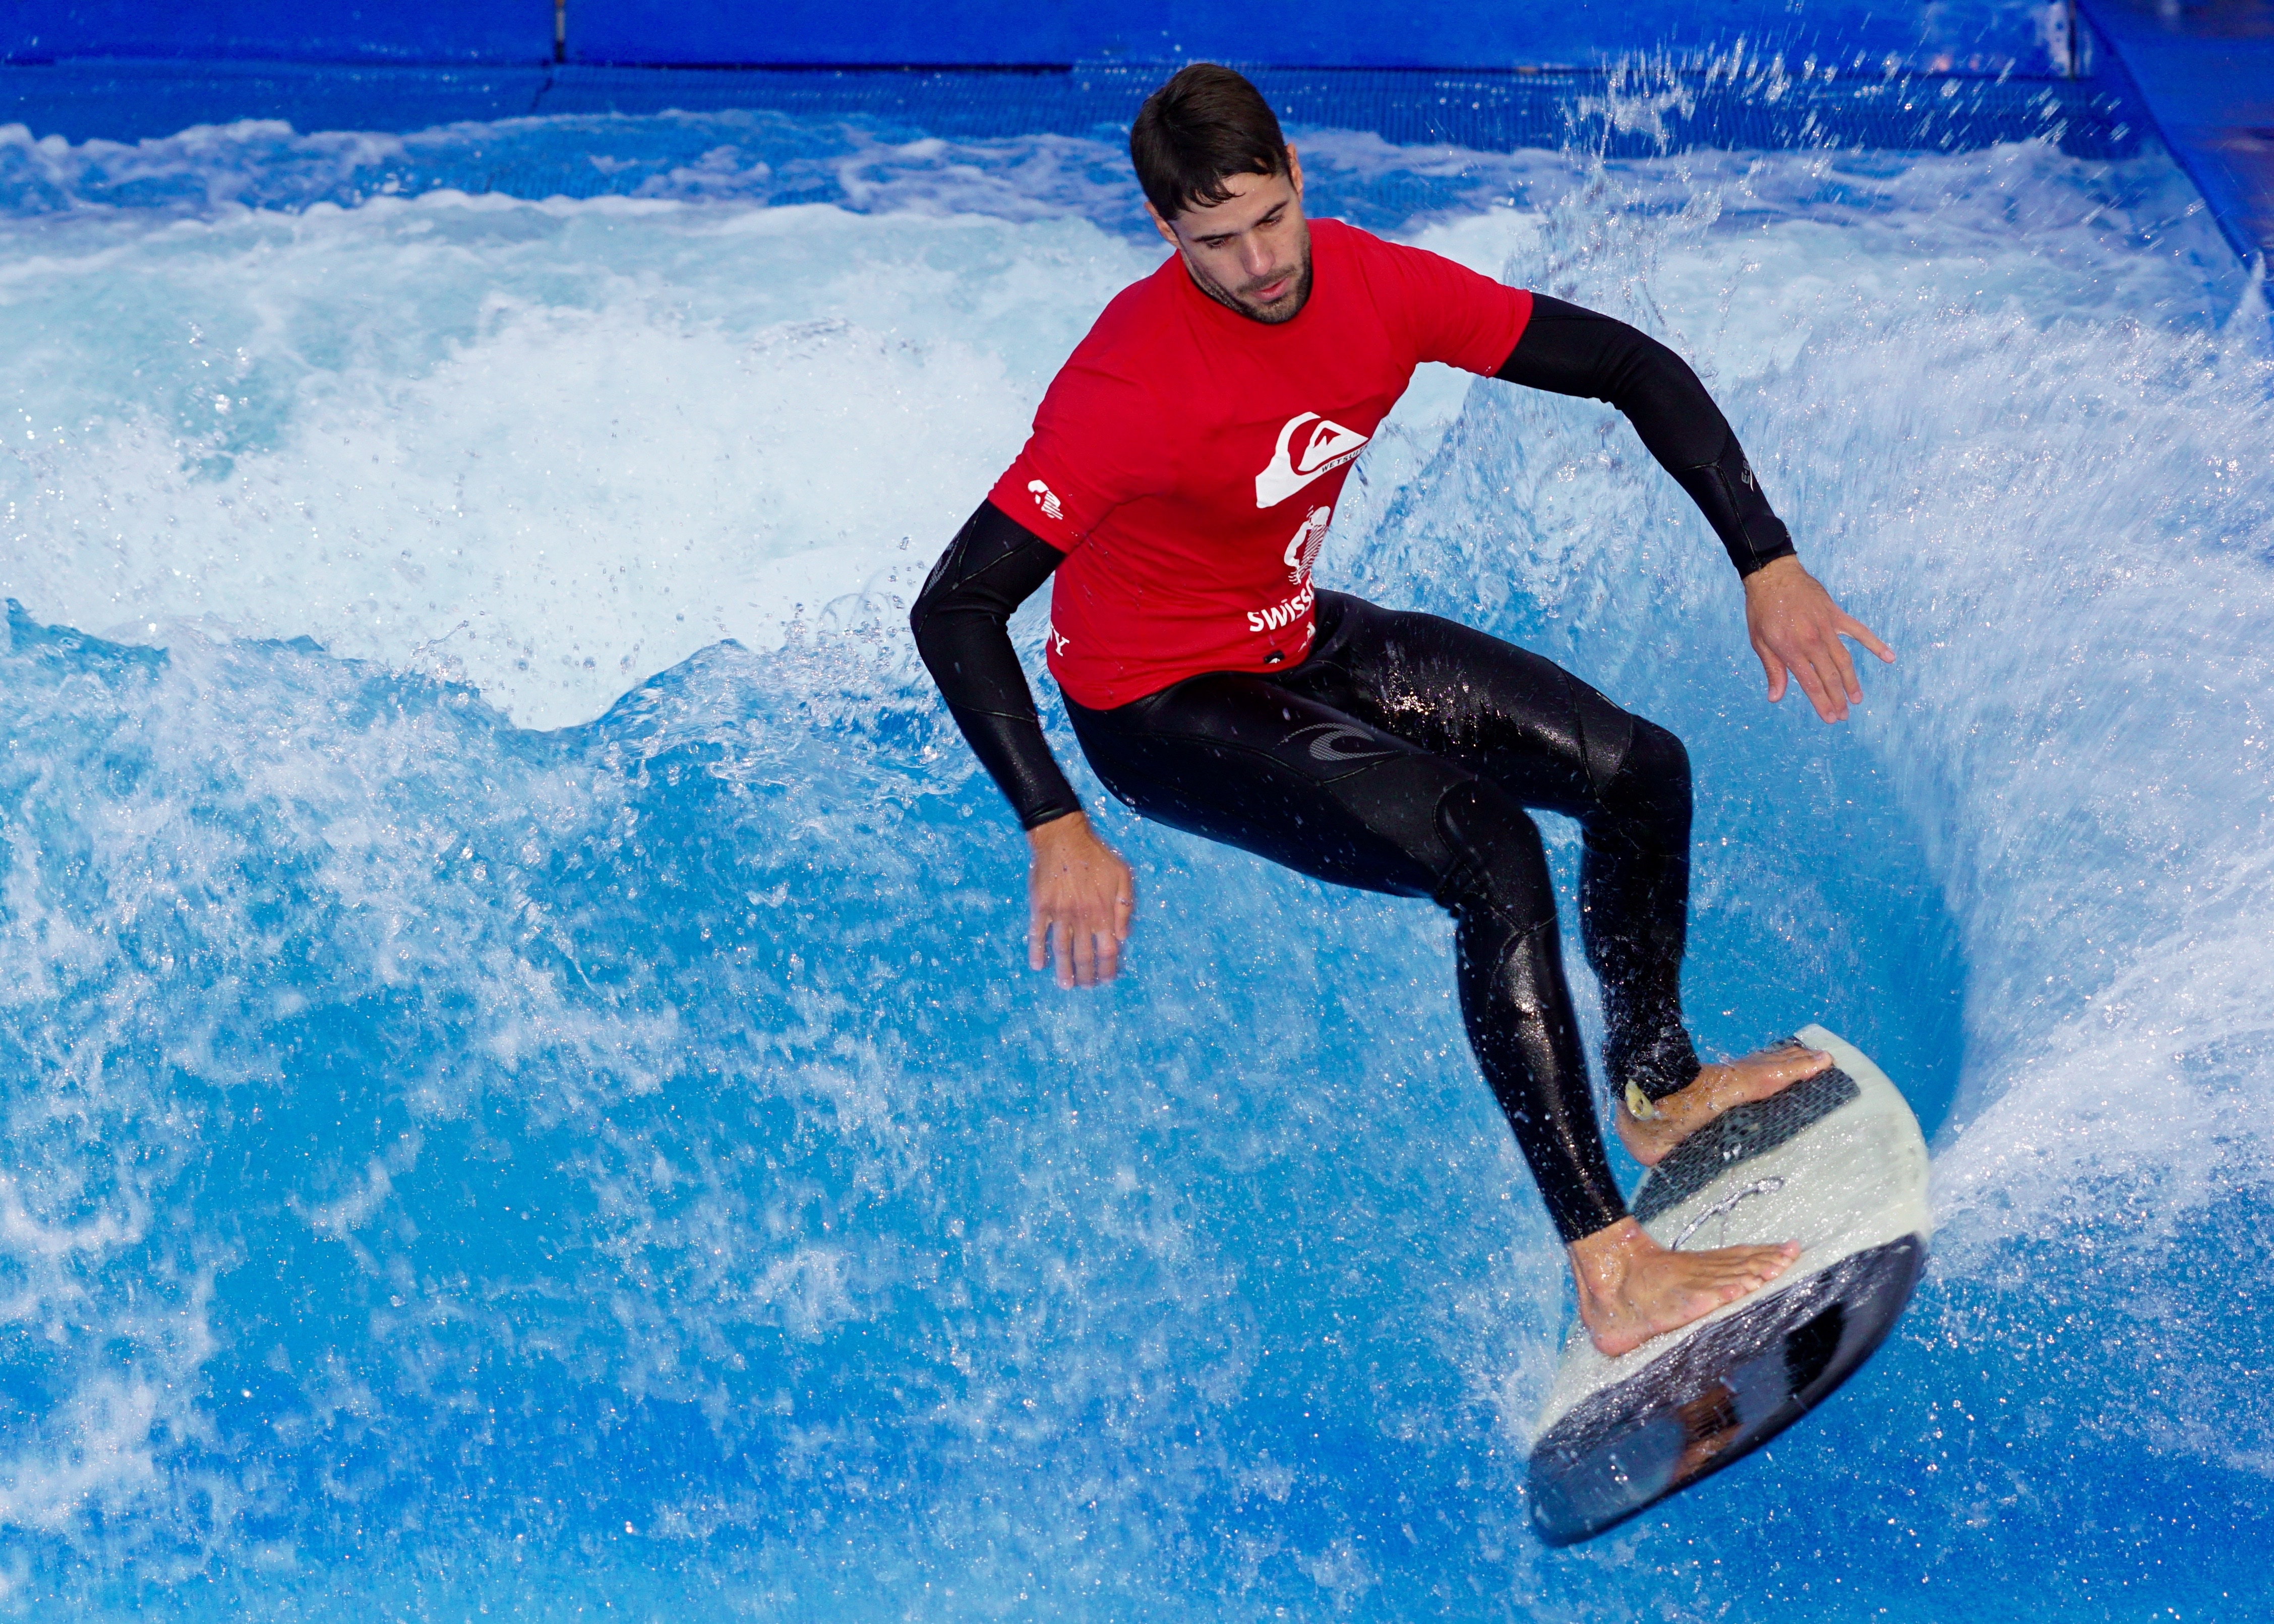
surf, surfing, balance, surfboard, extreme sport, leisure, skill, fun, sports, courage, skimboarding, water sport, wind wave, boardsport, surfing equipment and supplies, surface water sports, individual sports